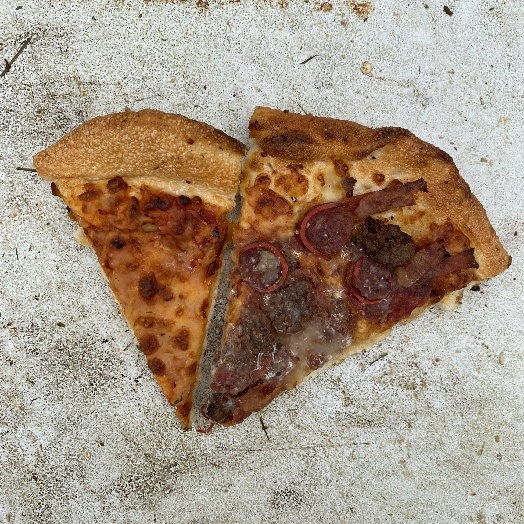
Label: generalcompost